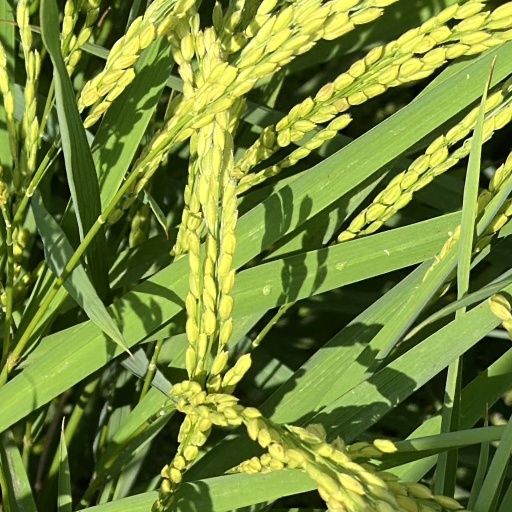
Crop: rice